Igor Yasulovich

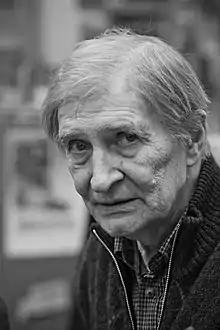
Yasulovich in 2019

Igor Nikolayevich Yasulovich (24 September 1941 – 19 August 2023) was a Soviet and Russian film and theater actor, film director and pedagogue.